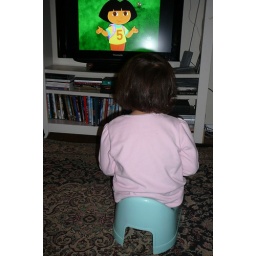
best seat in the house